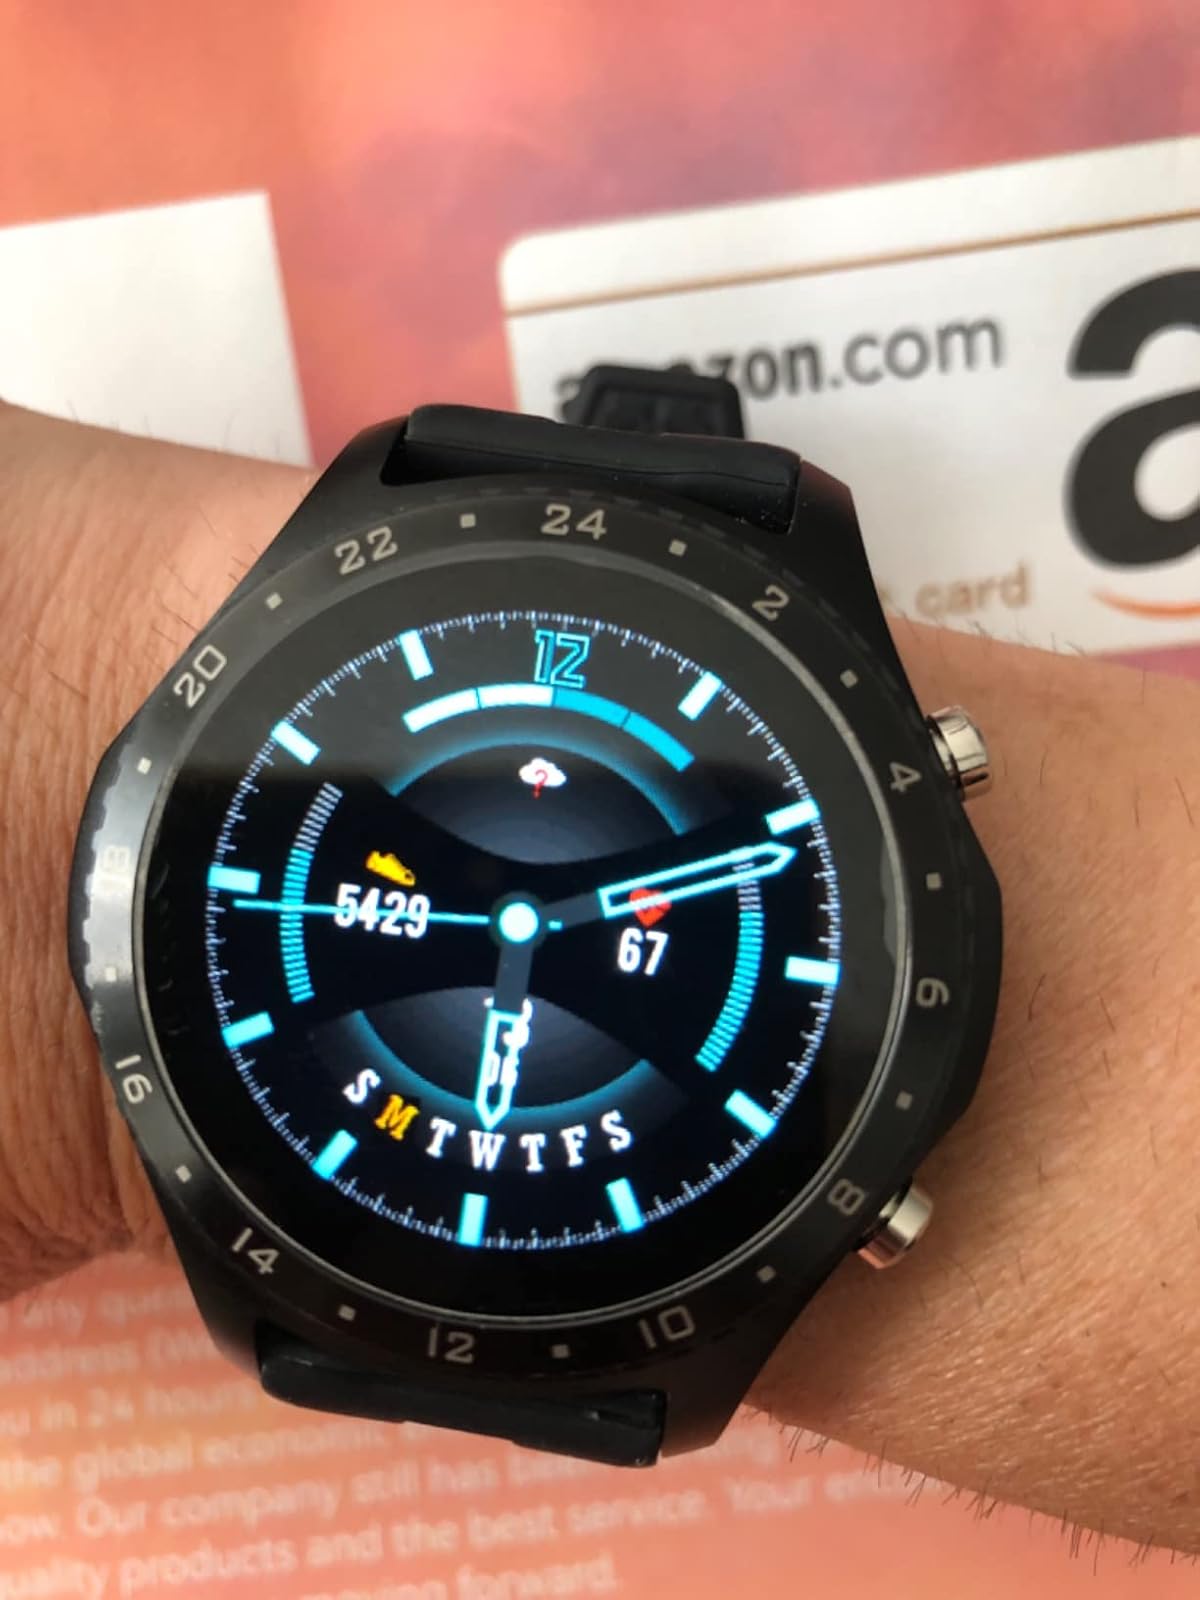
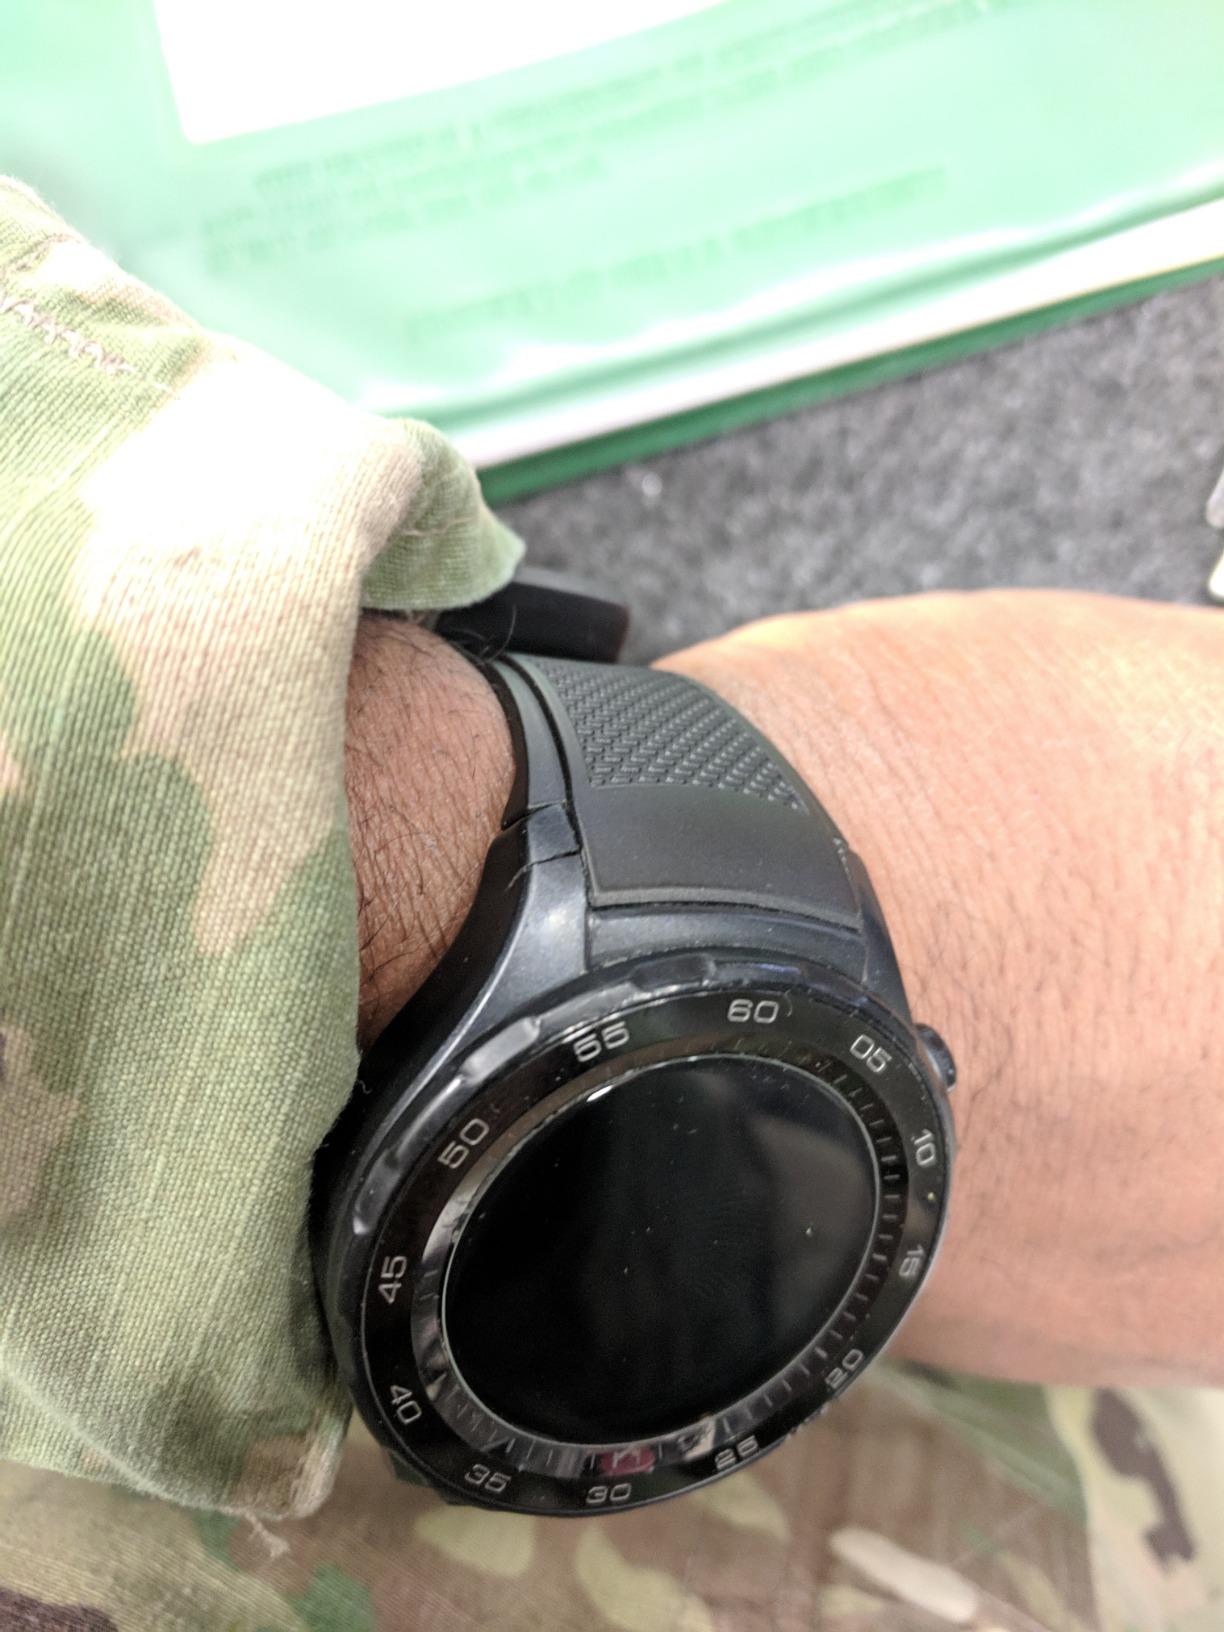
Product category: smartwatch
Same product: no